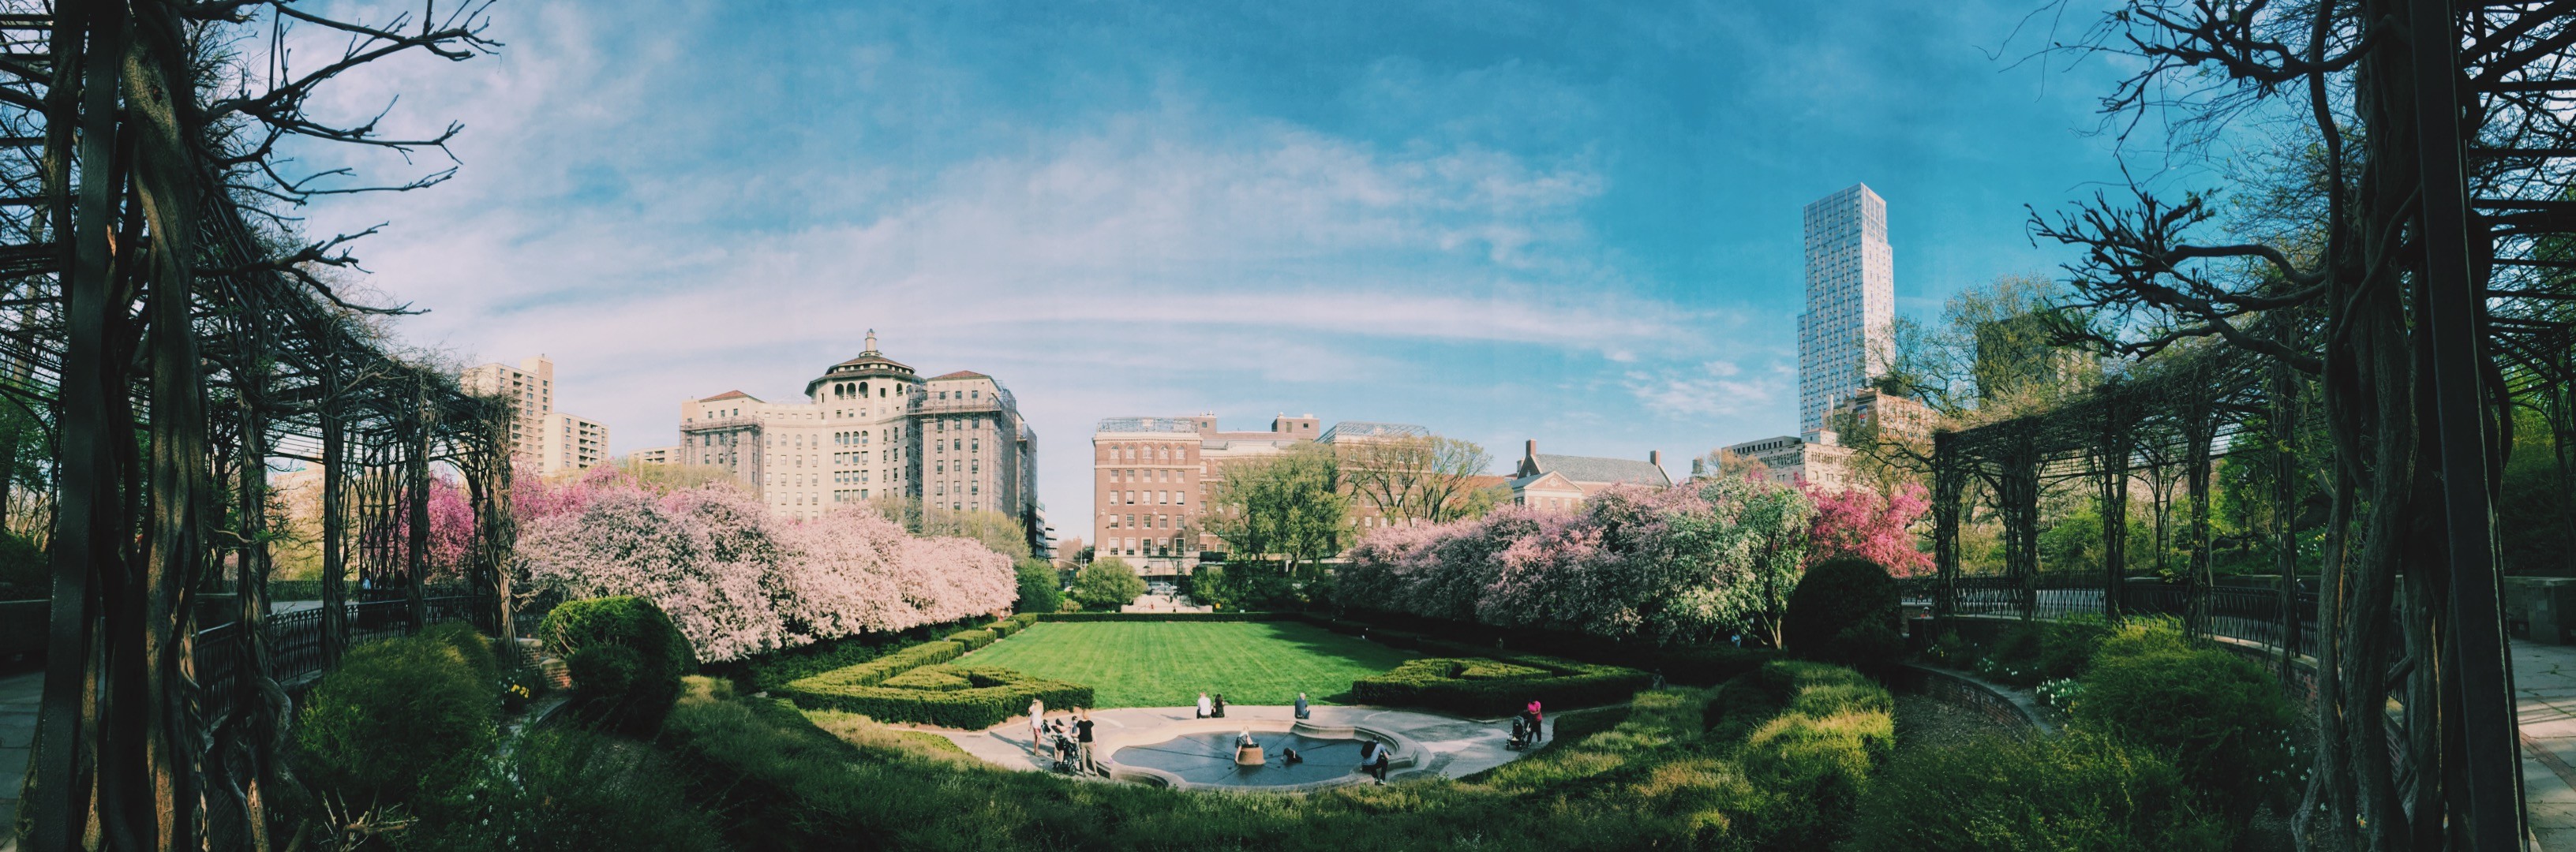
sky, skyline, photography, mansion, flower, town, cityscape, panorama, panoramic, park, castle, landmark, tourism, waterway, plants, trees, buildings, estate, tours